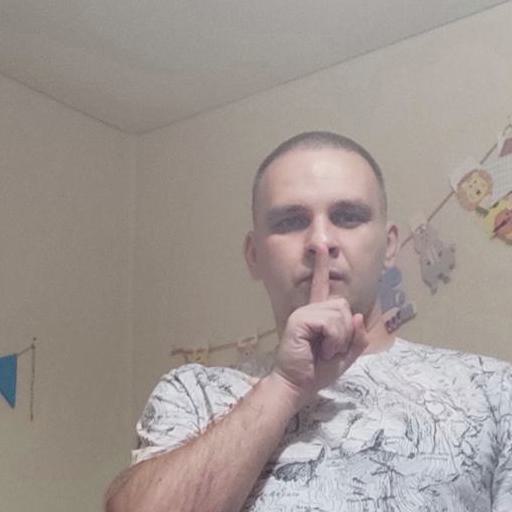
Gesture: mute